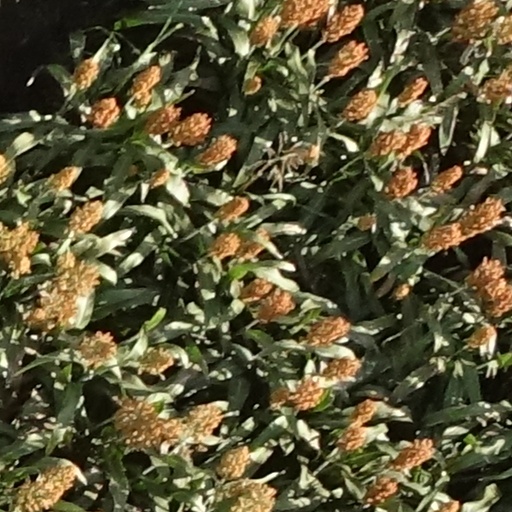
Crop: sorghum